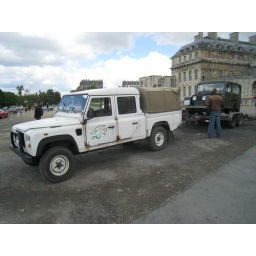
The 60 year old girl could do all the road transfers by herself